Holsten Brewery

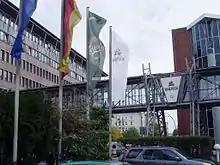
Headquarters

In 1902, Holsten Brauerei bought the Union Brewery, Point Pleasant, Wandsworth on the south bank of the River Thames in London. Trade suffered from anti-German sentiment during the First World War and it closed in 1920. Holsten Pils was first imported into the UK in 1952, creating the premium packaged lager market. In 1979 the first of many award-winning TV ad campaigns was launched featuring actor Donald Pleasence and in the mid-1980s Holsten became the UK's number one selling premium packaged lager. In 1991, Holsten acquired the Mecklenburgische Brauerei Lübz. Until 1999, Holsten UK operated as a joint venture between Holsten Brauerei and Scottish & Newcastle, but in that year the joint venture was dissolved and Holsten UK took over responsibility for the on-trade, followed in 2000 by the off-trade.